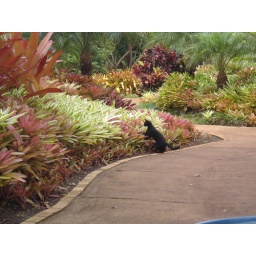
Left red dirt all over my shirt when I held him.